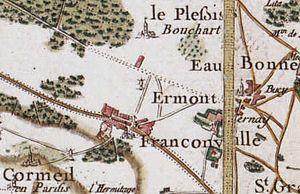
Franconville (France) - Carte de Cassini, vers 1780
Le Plessis-Bouchard est une commune française située dans le département du Val-d'Oise, en région Île-de-France.
Franconville ou Franconville-la-Garenne, nom d'usage de la municipalité, est une commune française située dans le département du Val-d'Oise, en région Île-de-France. Elle est la cinquième ville du département par sa population.